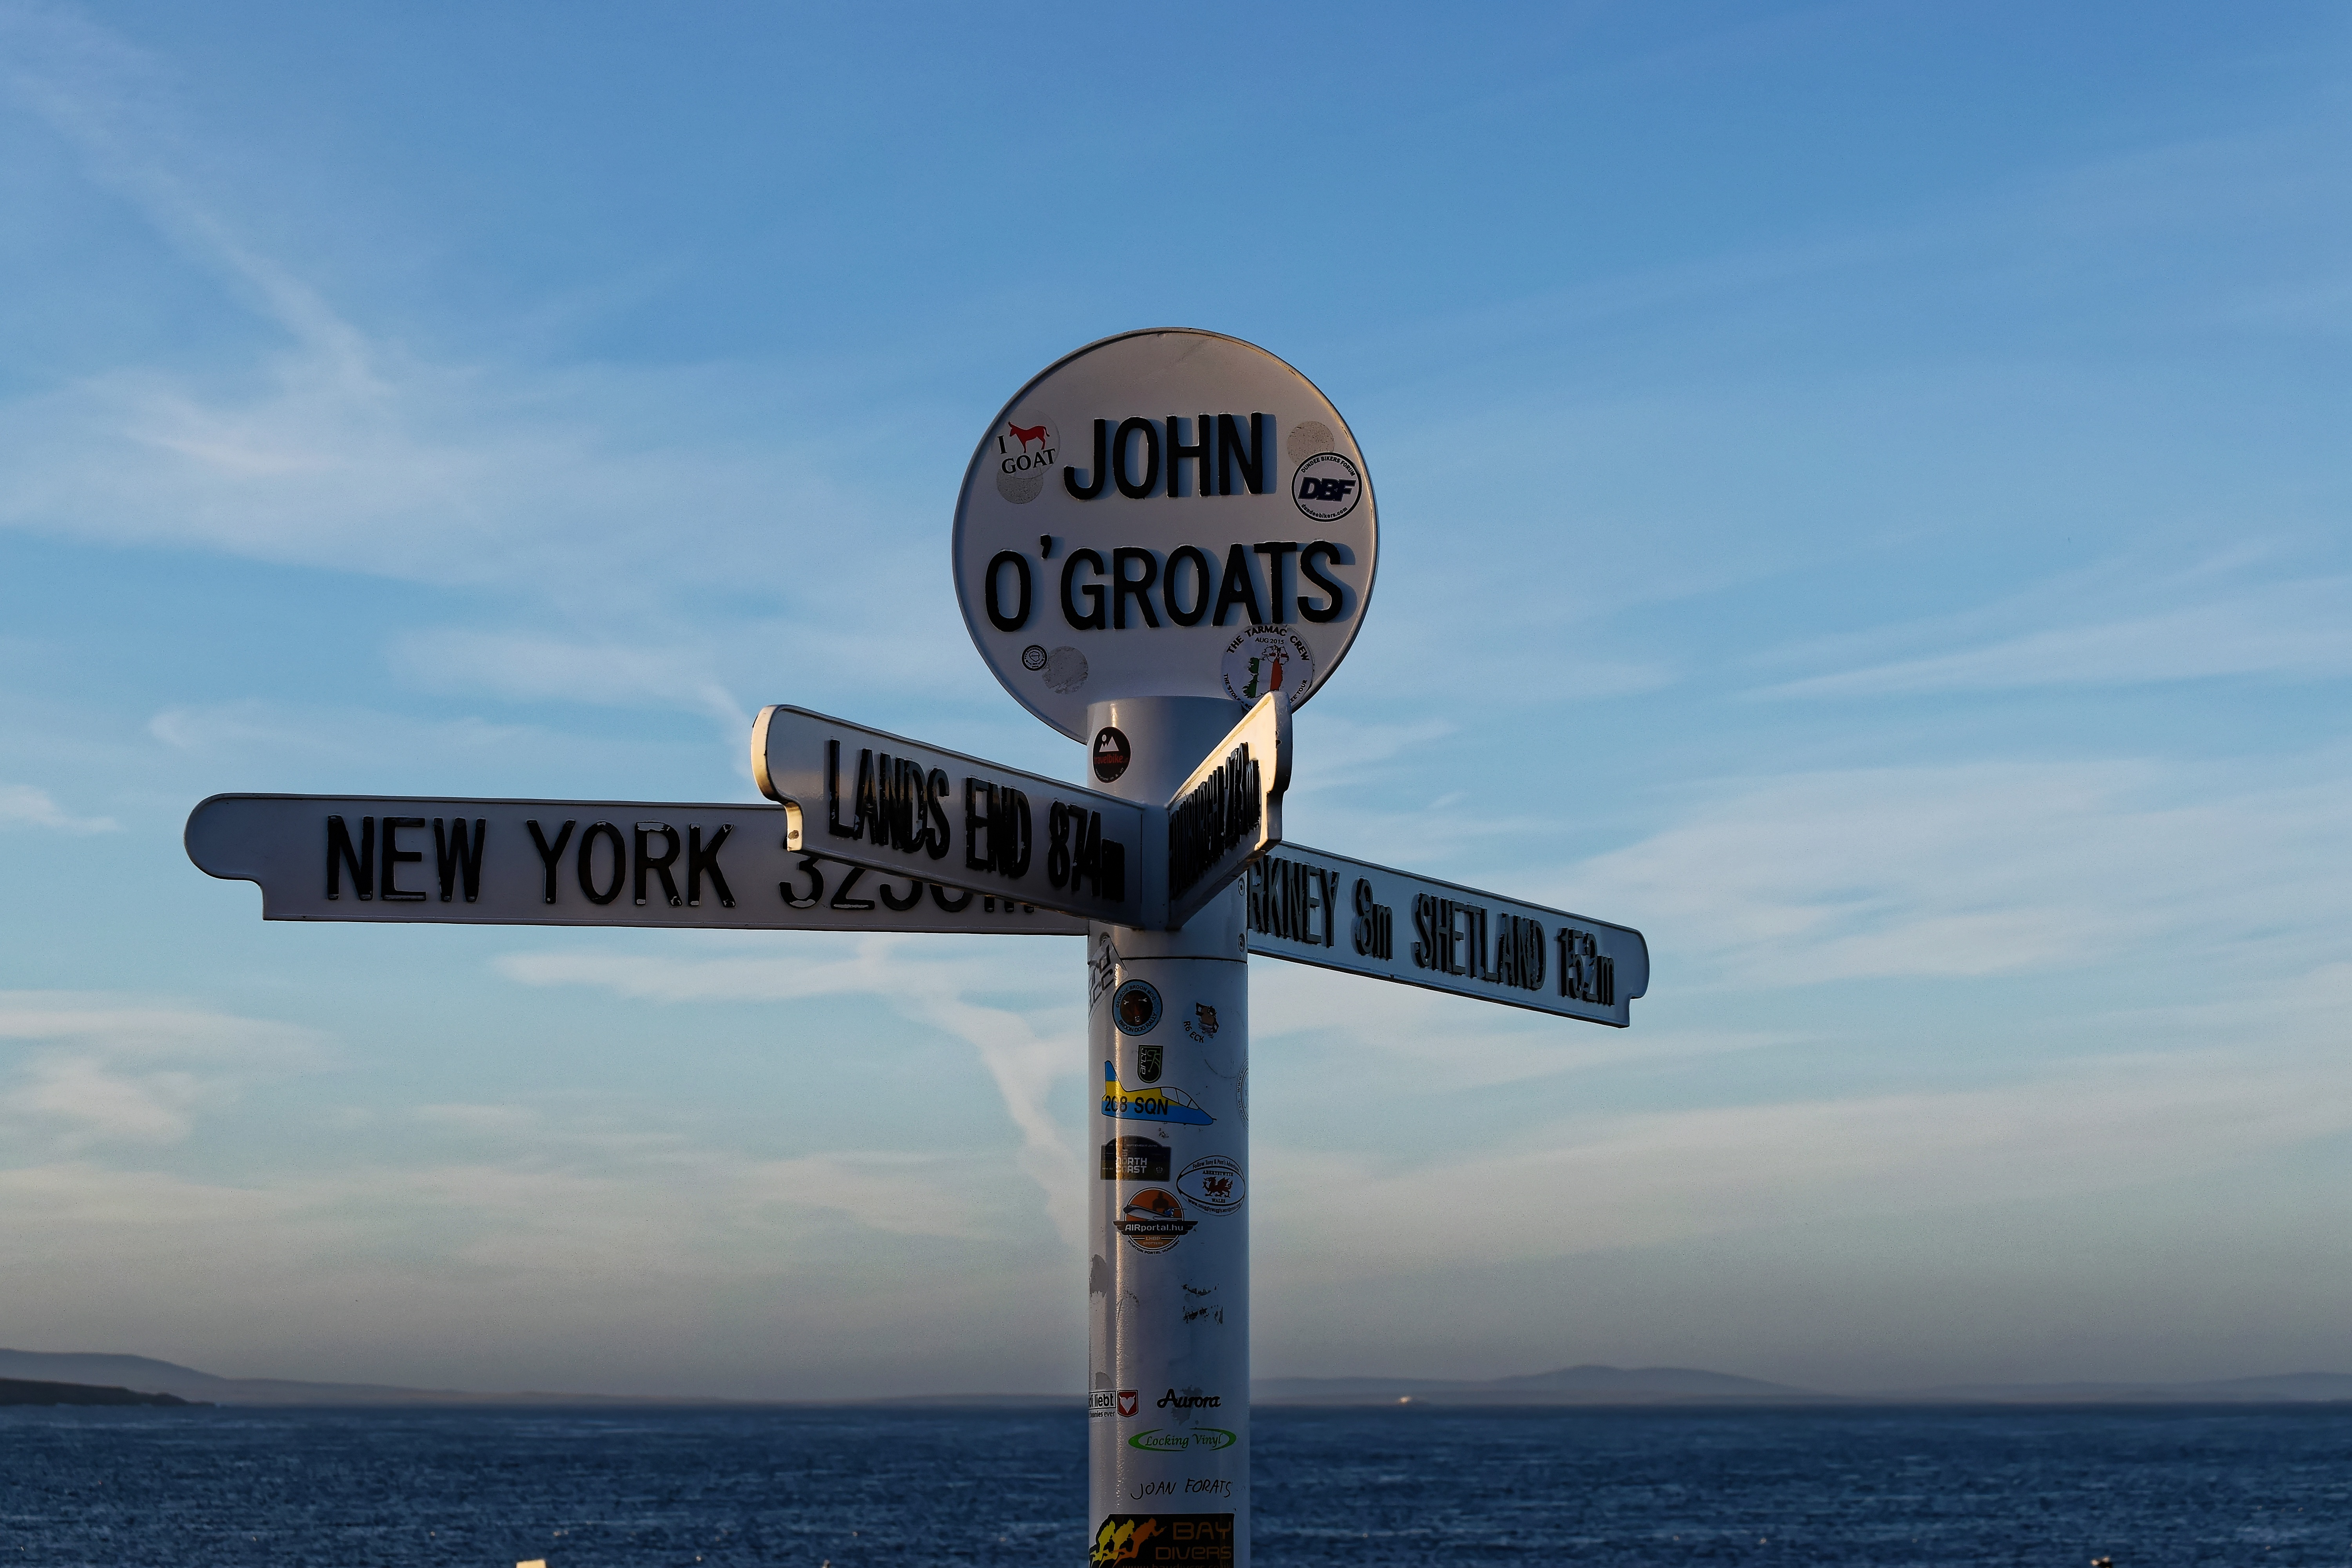
sea, post, town, coastal, new york, tourist, coastline, aircraft, sign, vehicle, aviation, landmark, sightseeing, attraction, tourism, uk, headland, north, place, signpost, scotland, famous, britain, united, kingdom, highlands, touristic, lands end, shetland, john o groats, orkney, john o groats signpost, atmosphere of earth